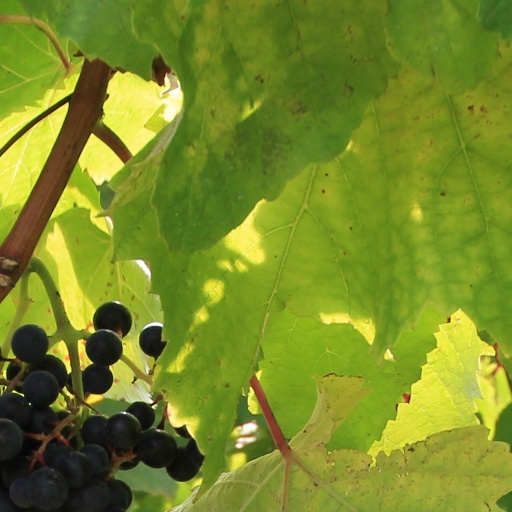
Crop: grape